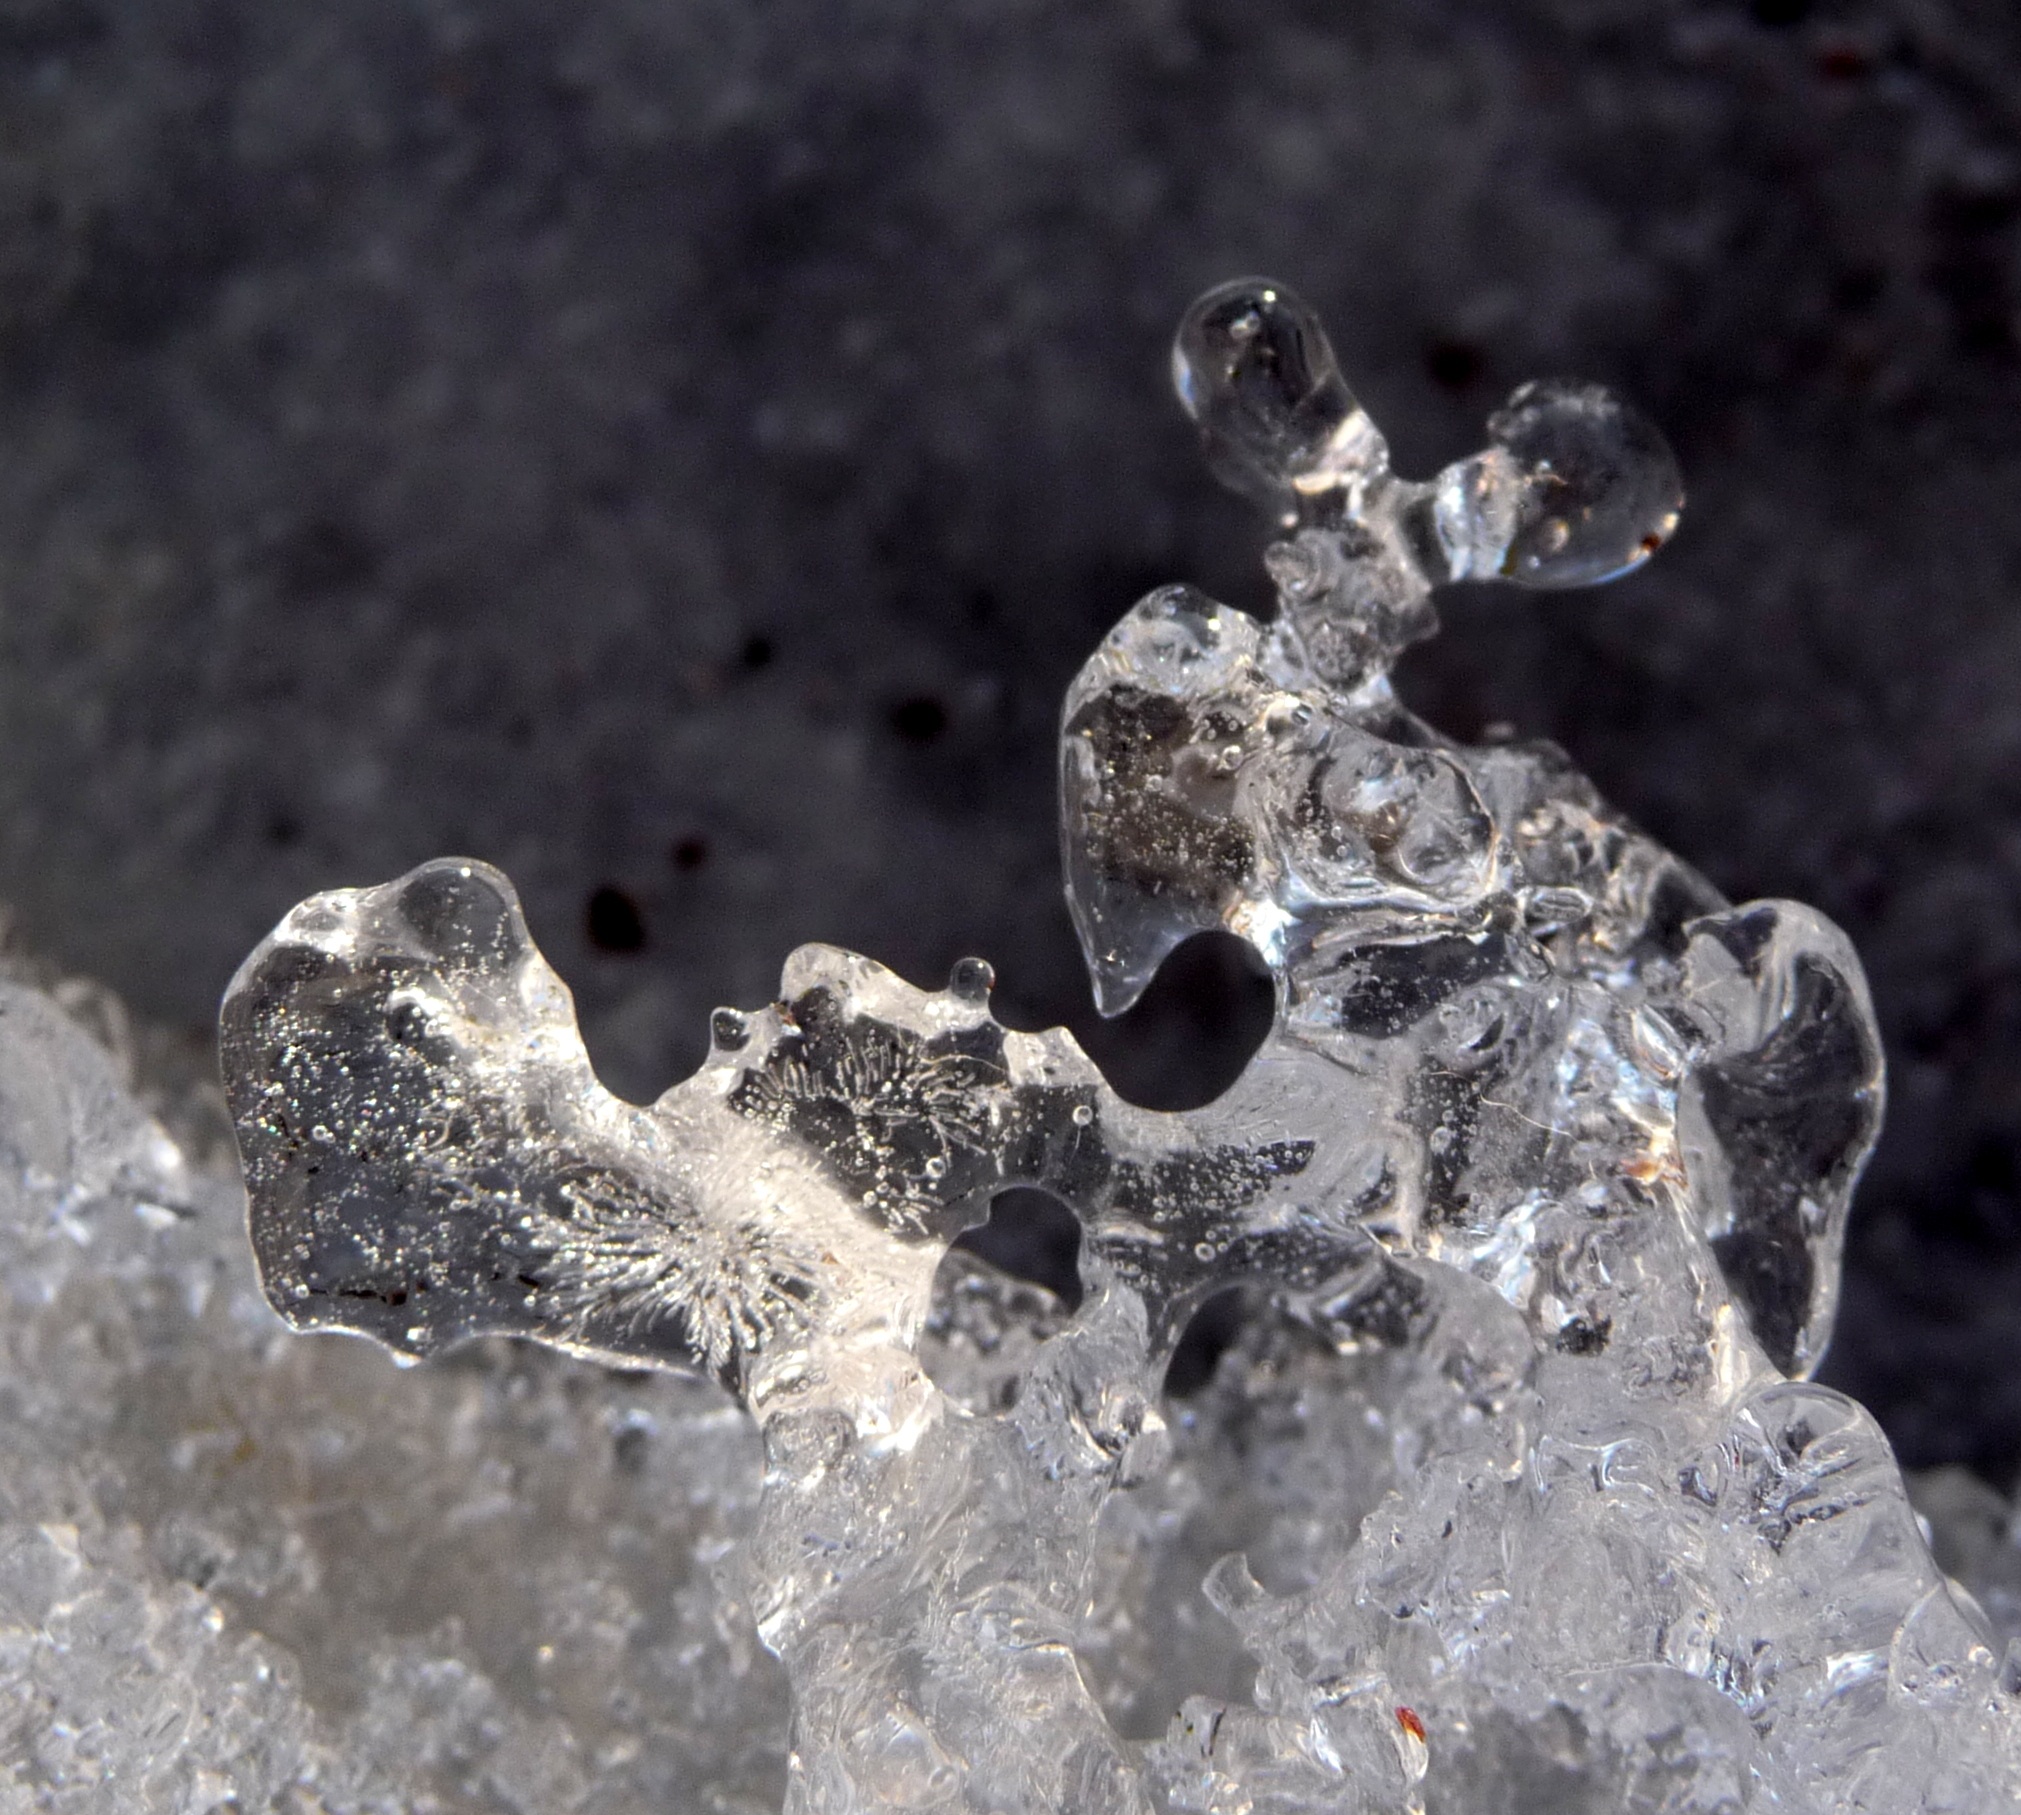
nature, rock, cold, winter, ice, metal, jewellery, silver, crystal, mineral, macro photography, fashion accessory